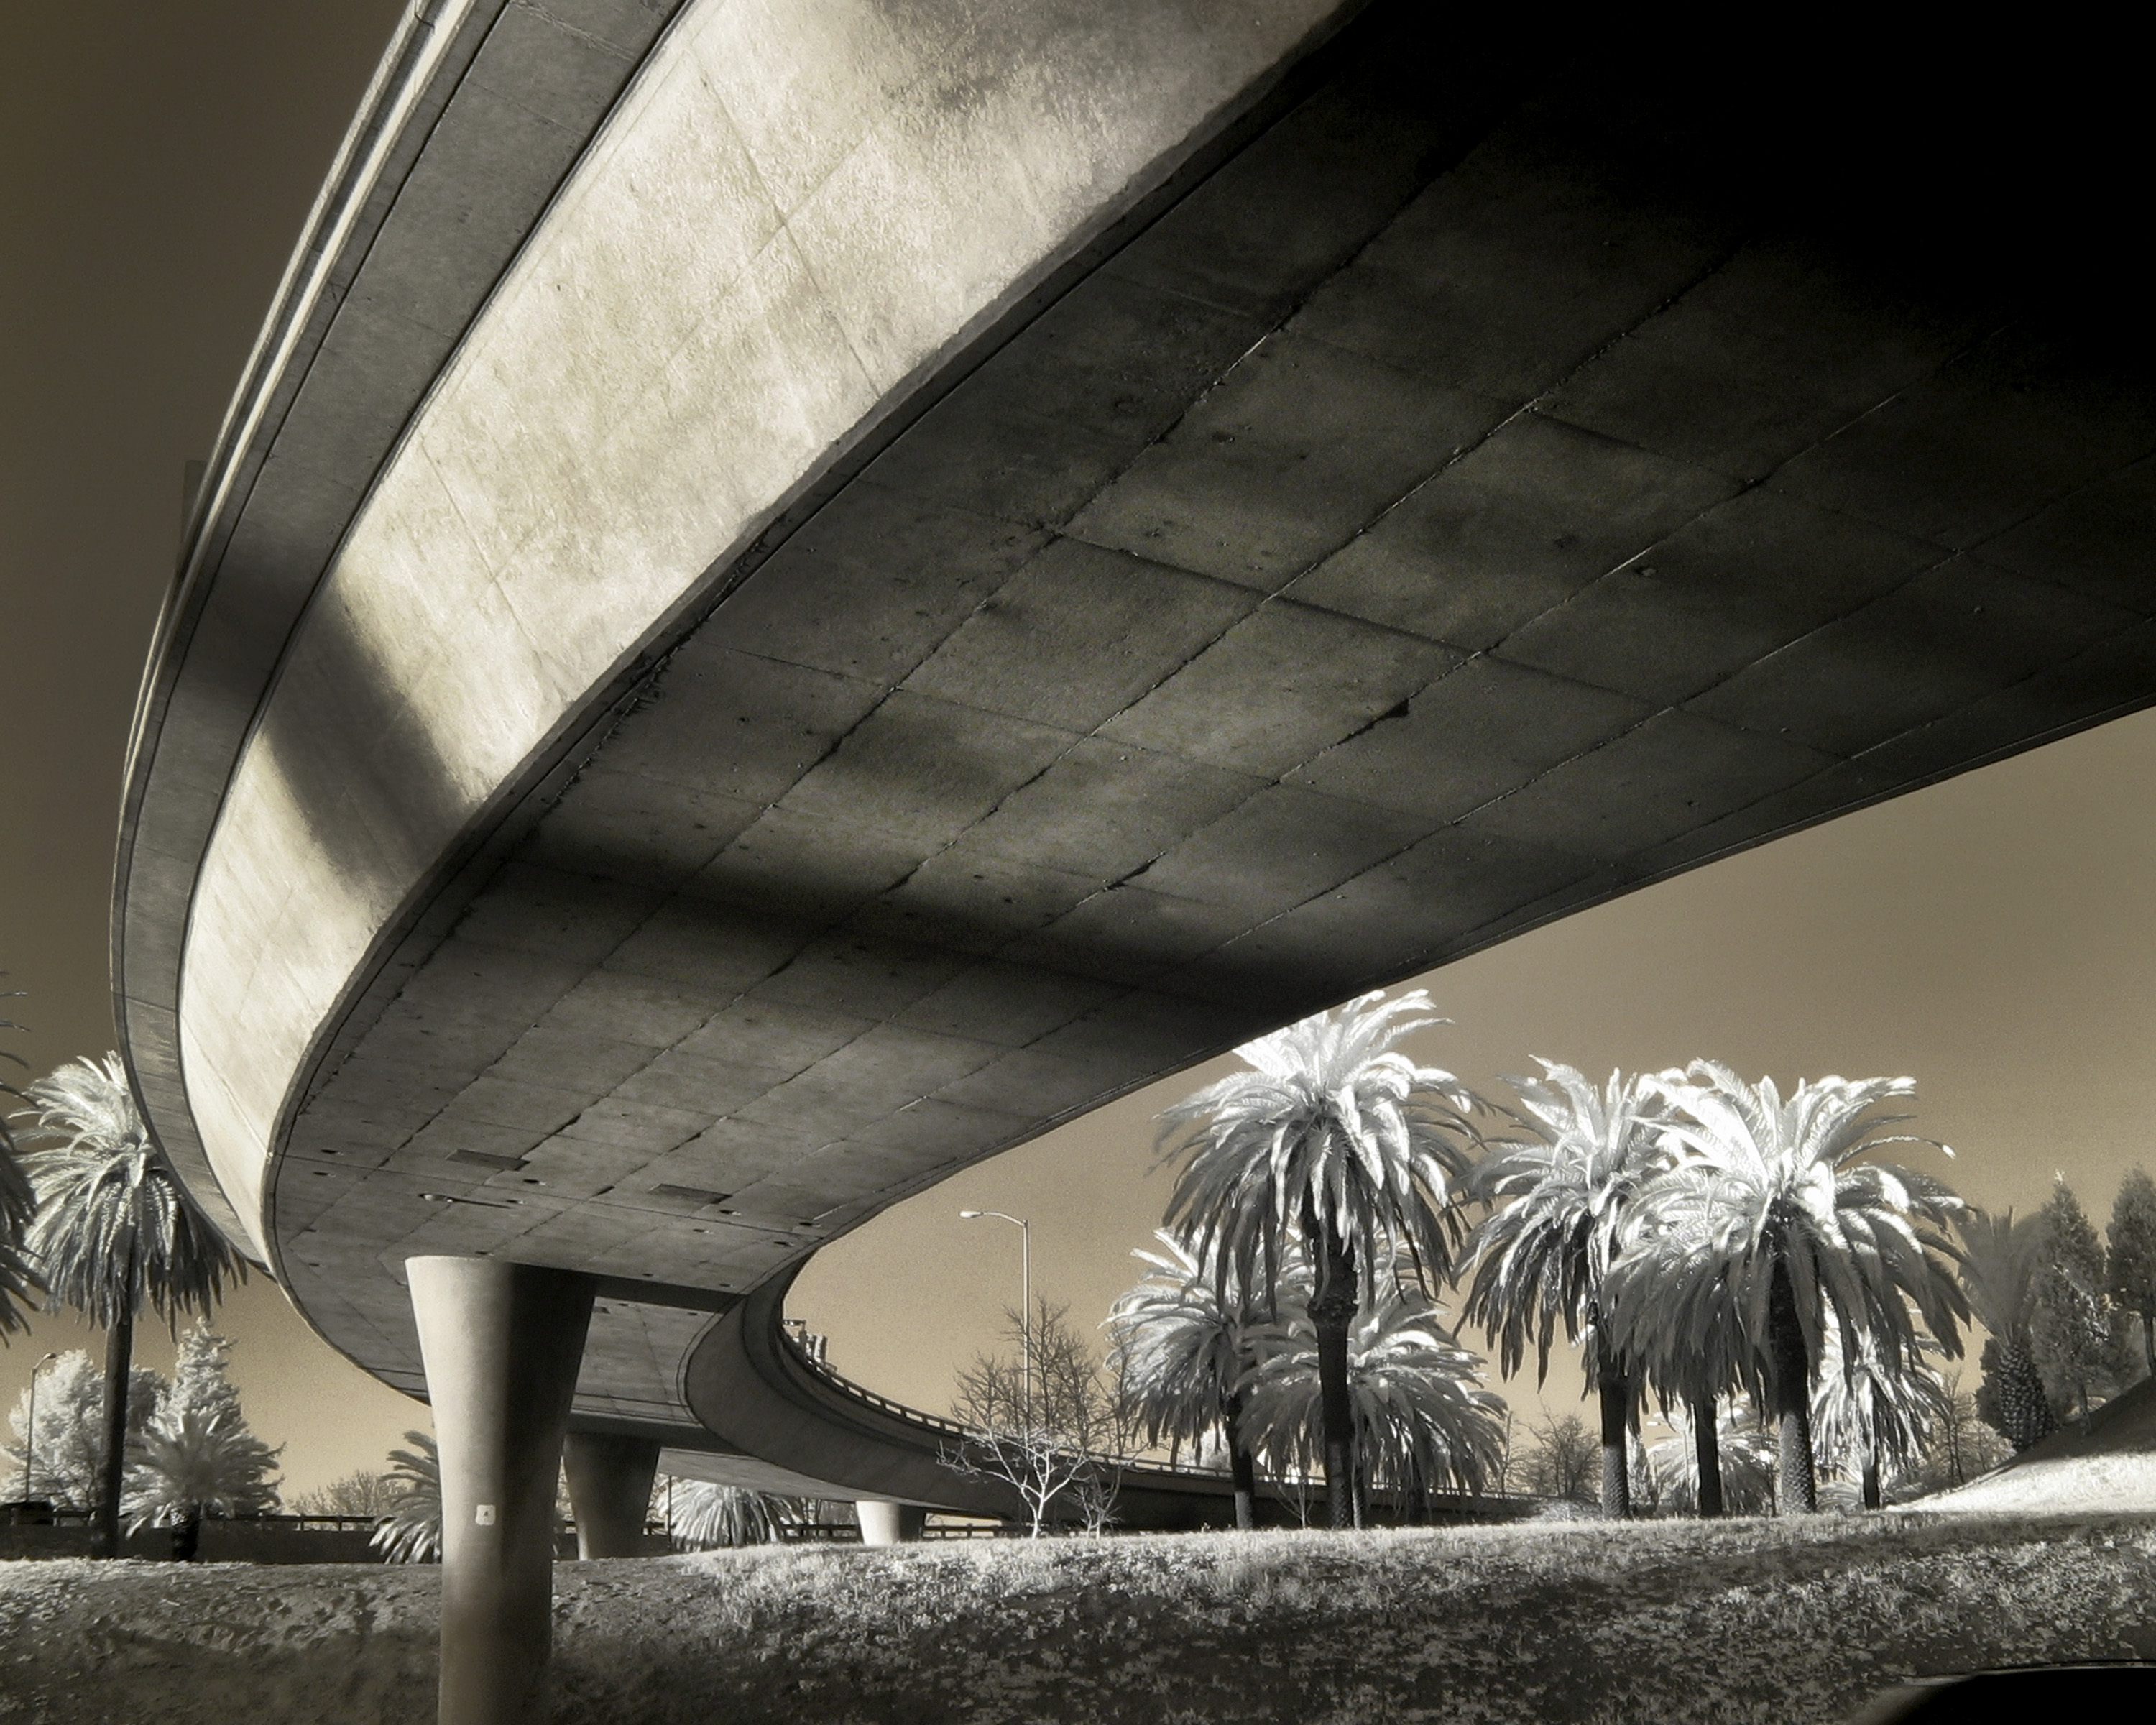
light, architecture, night, overpass, freeway, reflection, darkness, monochrome, lighting, design, symmetry, shape, sacramento